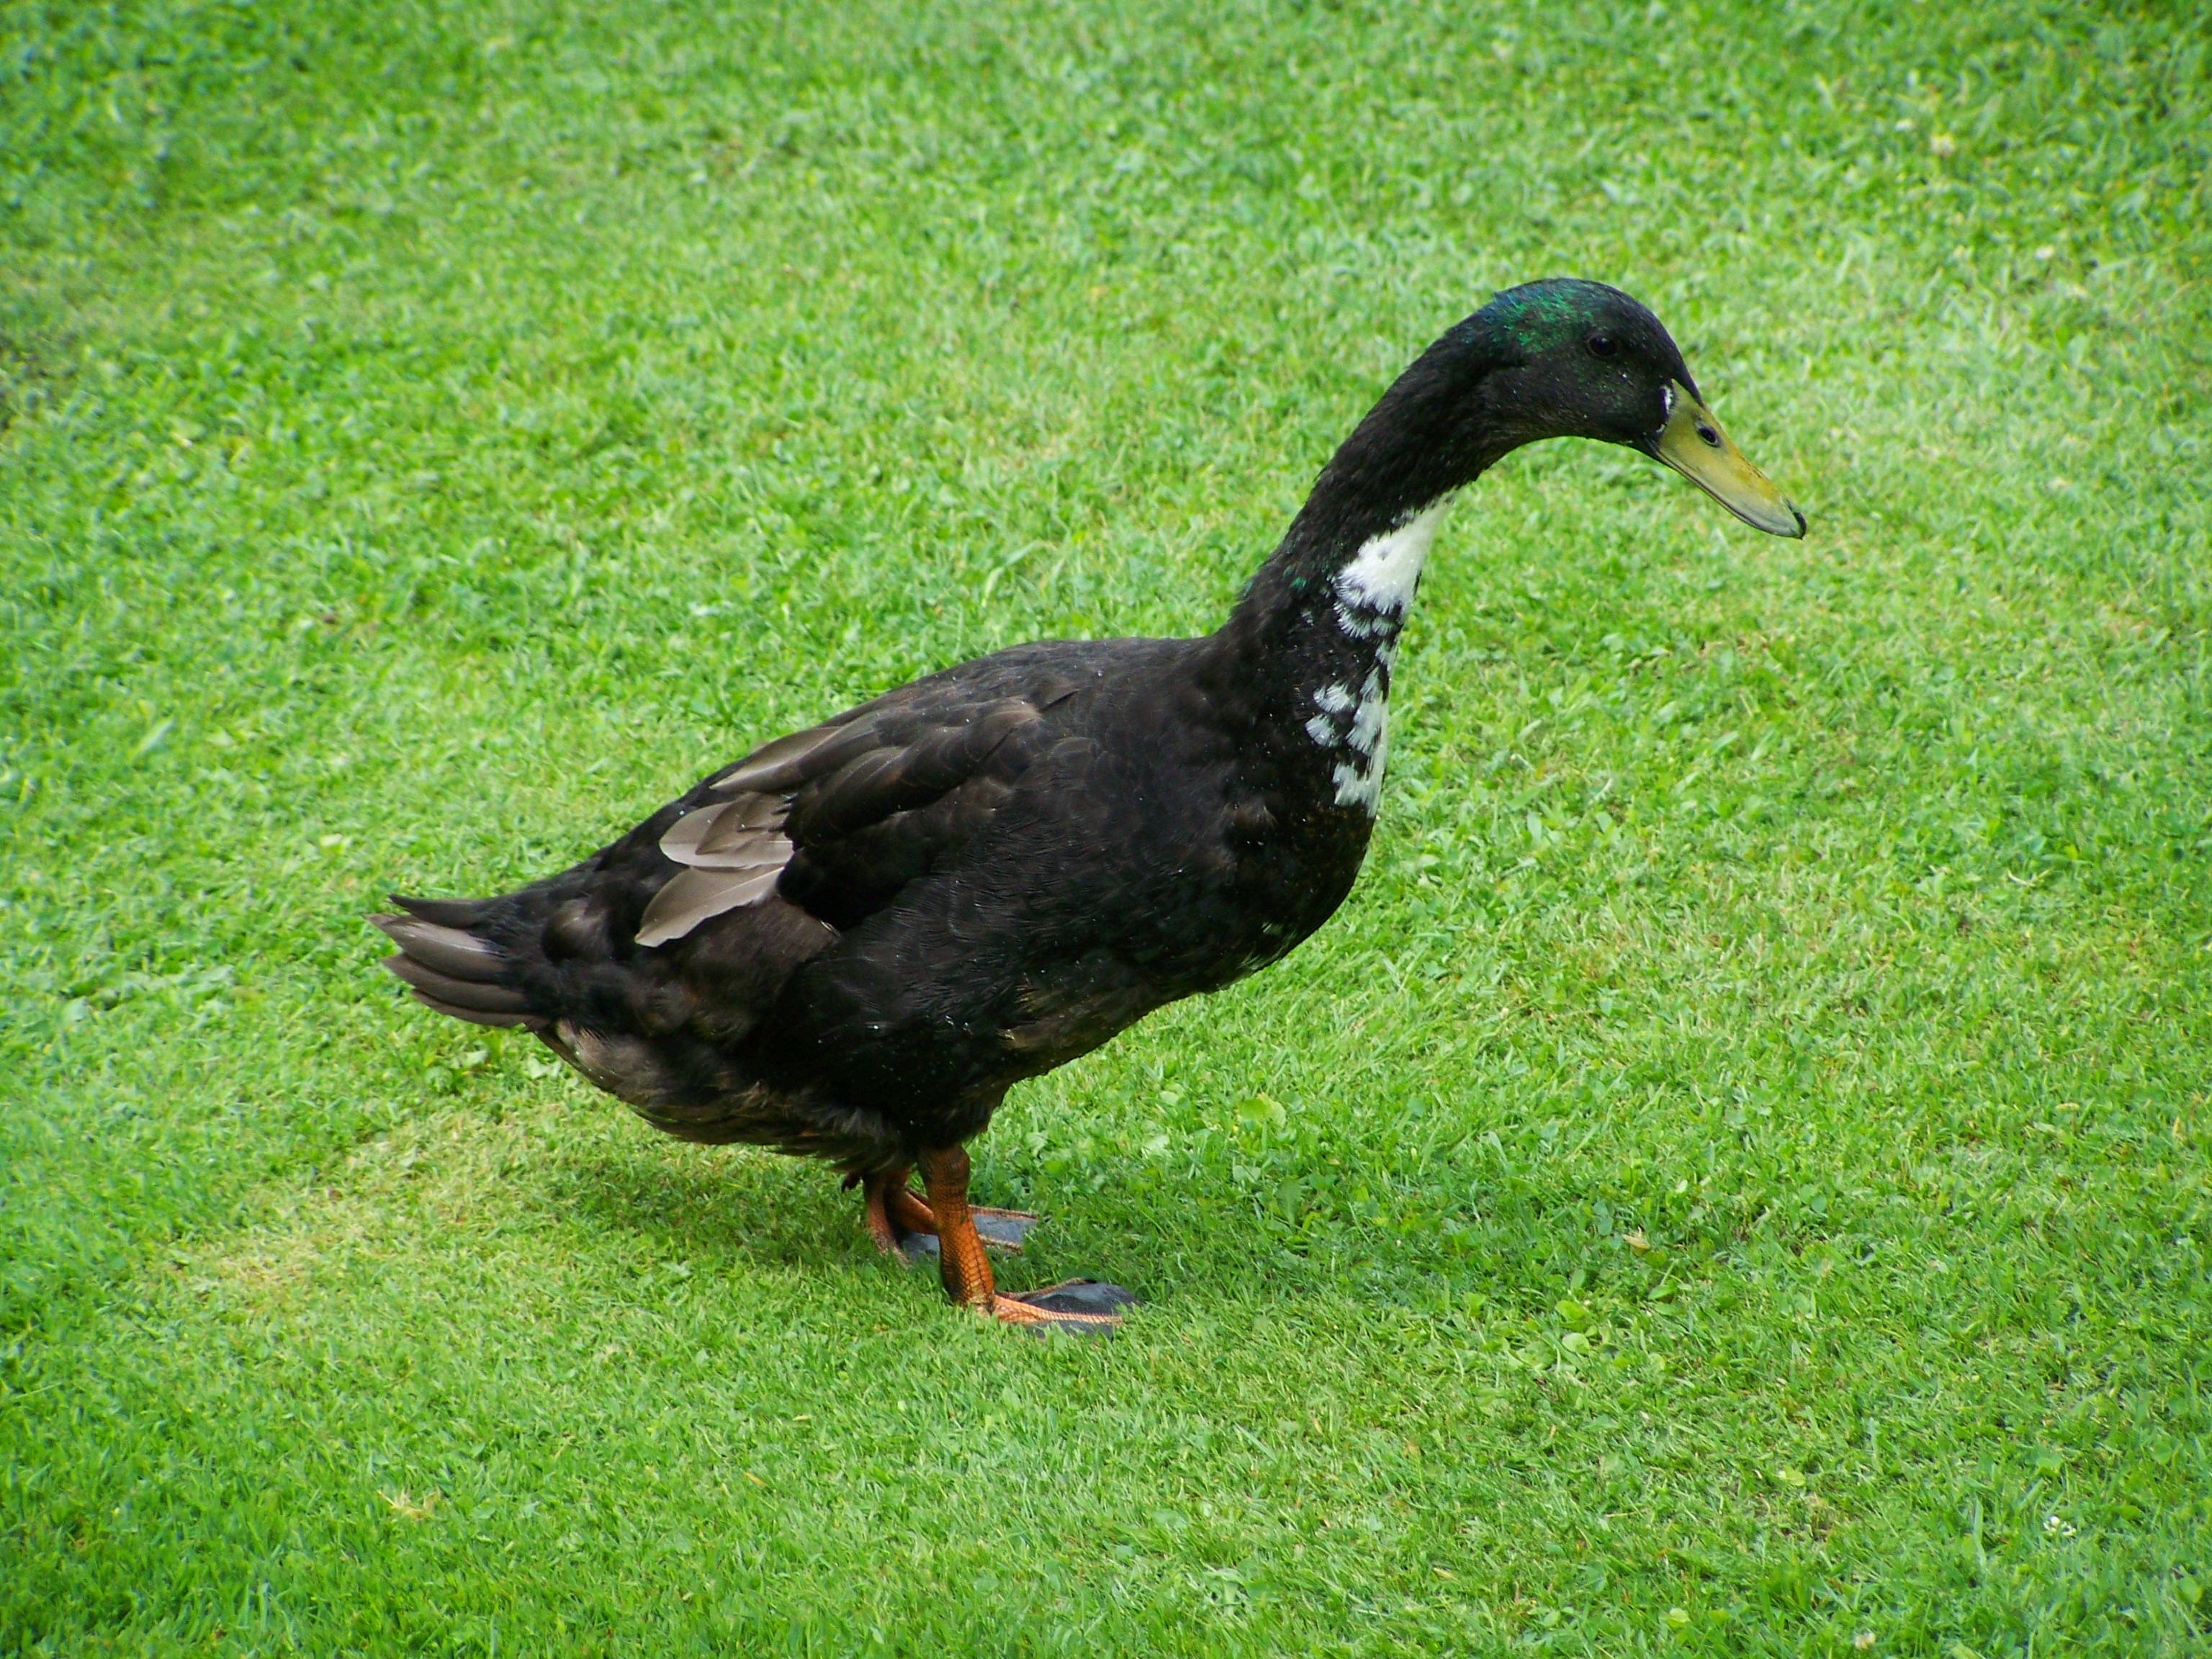
bird, beak, fowl, fauna, poultry, duck, goose, vertebrate, waterfowl, water bird, home fowl, indian runner ducks, black and white duck, ducks geese and swans